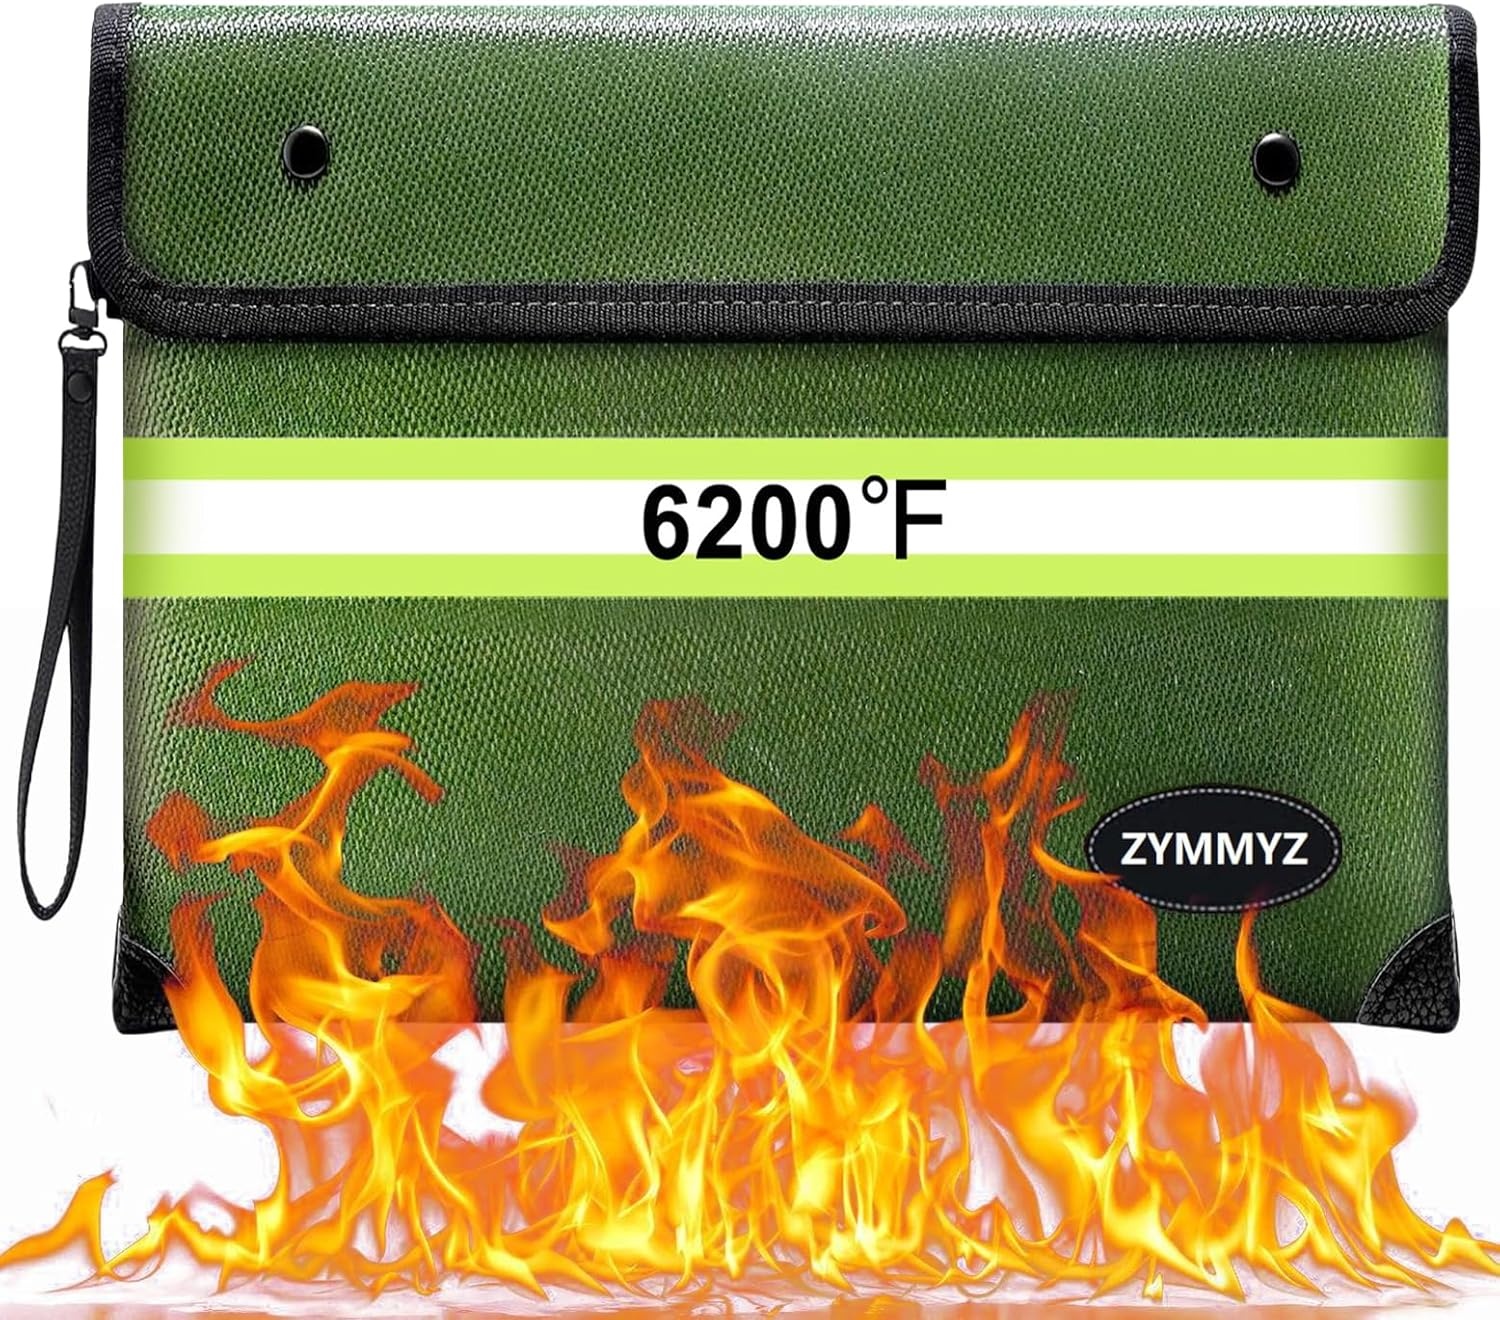
Fireproof Bag for Documents 6200°F Heat Insulated,Non-Itchy Fire Proof Money Pouch with Water Resistant Zipper,Fireproof Water Proof Document Envelopes for Cash,Valuables
About this item 🔥【6200°F Top Fireproof】：This fireproof bag(11"x7.7")has passed global flammability standards (US laboratory) and vertical burning tests (SGS UL94 V-1) and can withstand temperatures up to 6200°F, far exceeding typical fire temperatures. ⚠️(Note) Fireproof does not mean it can withstand a continuous fire, and waterproof does not mean it can be immersed in water for a long time. It just gives you enough time to save your valuables from the fire. 🧯【Unique Heat Attenuation Structure】This fireproof bag uses 9 layers of heat attenuation materials such as glass fiber cloth, insulation cotton, aluminum foil, etc. from the inside to the outside. The unique nesting design allows the fireproof bag to have independent space between the material layers, so that the heat transfer from different non-direct contact media is continuously weakened, preventing heat transfer, giving you enough time to save your valuables from the fire. ☔【360° Fireproof and Waterproof Design】This fireproof document bag is sewn with flame-retardant thread and fireproof edges to prevent flames from damaging the fireproof bag from the edges, and it has a unique double-sided two-color reflective strip, allowing you to find it clearly in the dark. The sealed waterproof zipper, combined with the Velcro flap design, can withstand the high-speed spray of the fire hose and prevent fire, heat, and smoke from entering the fireproof bag. 👜【Easy to Carry】This fireproof document bag is suitable for valuables such as document holders, tablets, diplomas, degrees，Its fireproof silicone can also prevent users from being allergic to fiberglass, making you more comfortable and safe. It has an ultra-soft hand strap for easy pick up and carry. It is also lightweight at only 0.8 pounds, so it won't be a burden on you. 📧【After-Sales Service】We are proud to offer 360° Waterproof and Fireproof Document Bags! Please buy with confidence! Your fireproof bag is protected by our Lifetime Replacement Guarantee. If you have any questions or dissatisfaction with our product, please feel free to contact us and we will solve it for you as soon as possible.
Brand: Daily Desk
Category: Home & Garden > Business & Home Security > Security Safes > Fireproof Safes